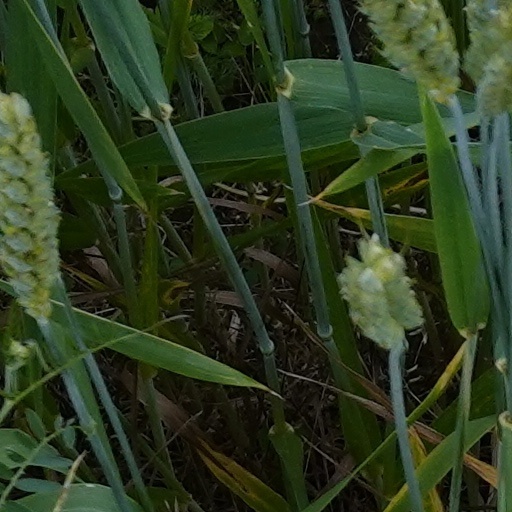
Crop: wheat